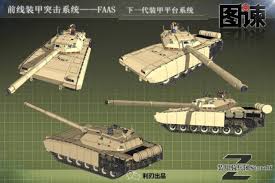
Label: Tank